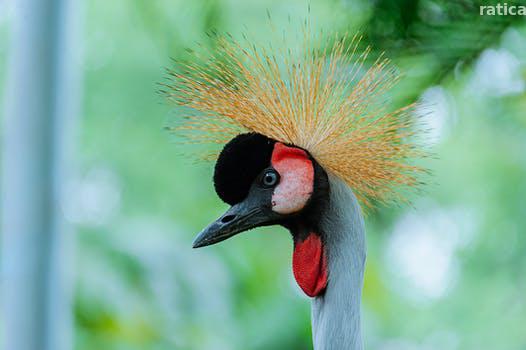
Label: Watermark